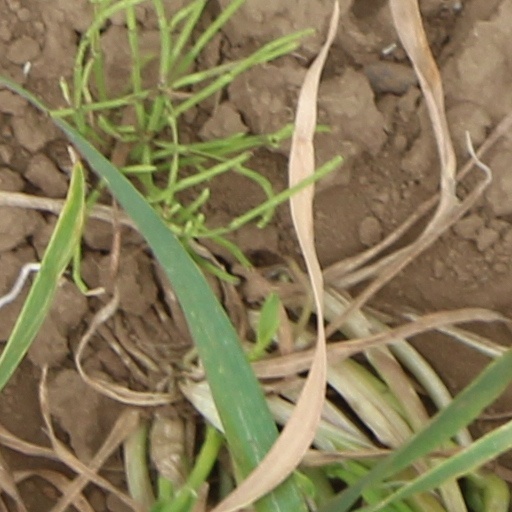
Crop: wheat